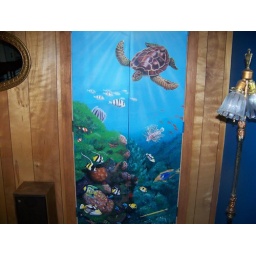
This is the entrance door into the circus room. One of the small fish in the center of the door is the door handle.